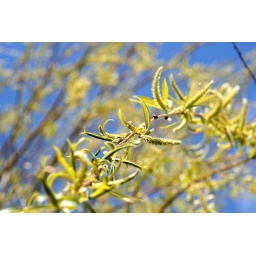
The weeping willow in the playing field behind our house thinks it's Spring. Small levels tweak, slight sharpen.